Nobuo Kishi

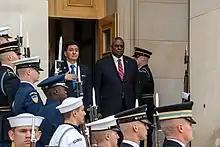
Kishi with US Secretary of Defense Lloyd Austin in May 2022

Kishi was appointed as Minister of Defense under Prime Minister Yoshihide Suga in September 2020. Commentator Michael Bosack described this as "a strange pick that signals factional influence and possibly a personal favor," and argued that the faction led by Hiroyuki Hosoda was clearly trying to build Kishi's credentials. Following the news of Kishi's appointment, a Chinese foreign ministry spokesman expressed hope that Japan would refrain from developing official ties with Taiwan.